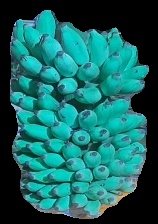
Variety: elakki-bale
Grade: grade2